Hengelo railway station

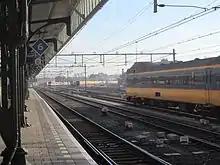
One of the station platforms

Hengelo has three platforms, 2, 3, and 11. Platform 11 is located at the end of the station, between platform 2 and 3, and is used for regional trains to Bad Bentheim and Bielefeld.